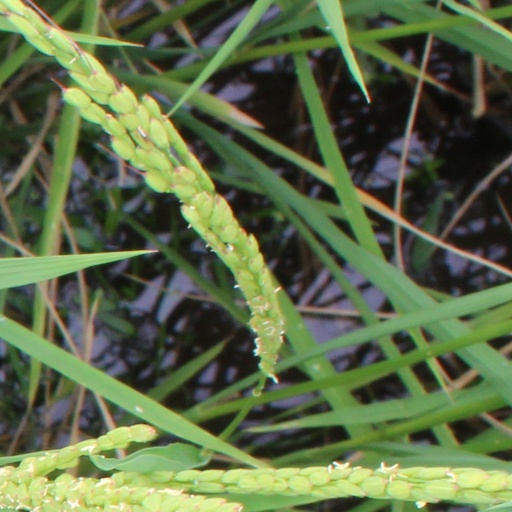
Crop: rice